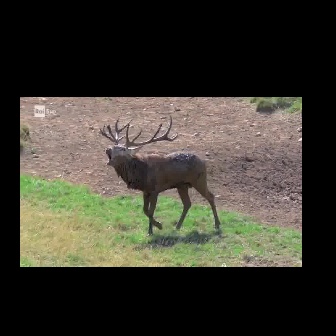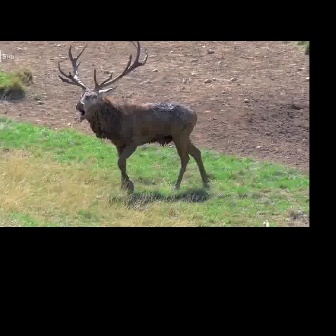
  Please identify the target specified by the bounding box [99,114,220,236] in the first image and locate it in the second image. Return the coordinates in [x_min,y_min,x_max,y_max] format.
Answer: [57,40,210,193]